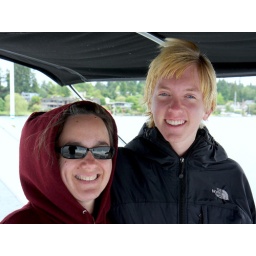
John comes up topside and enjoys all the houses and all of the tree and landscaping that is all around us.